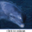
Label: dolphin